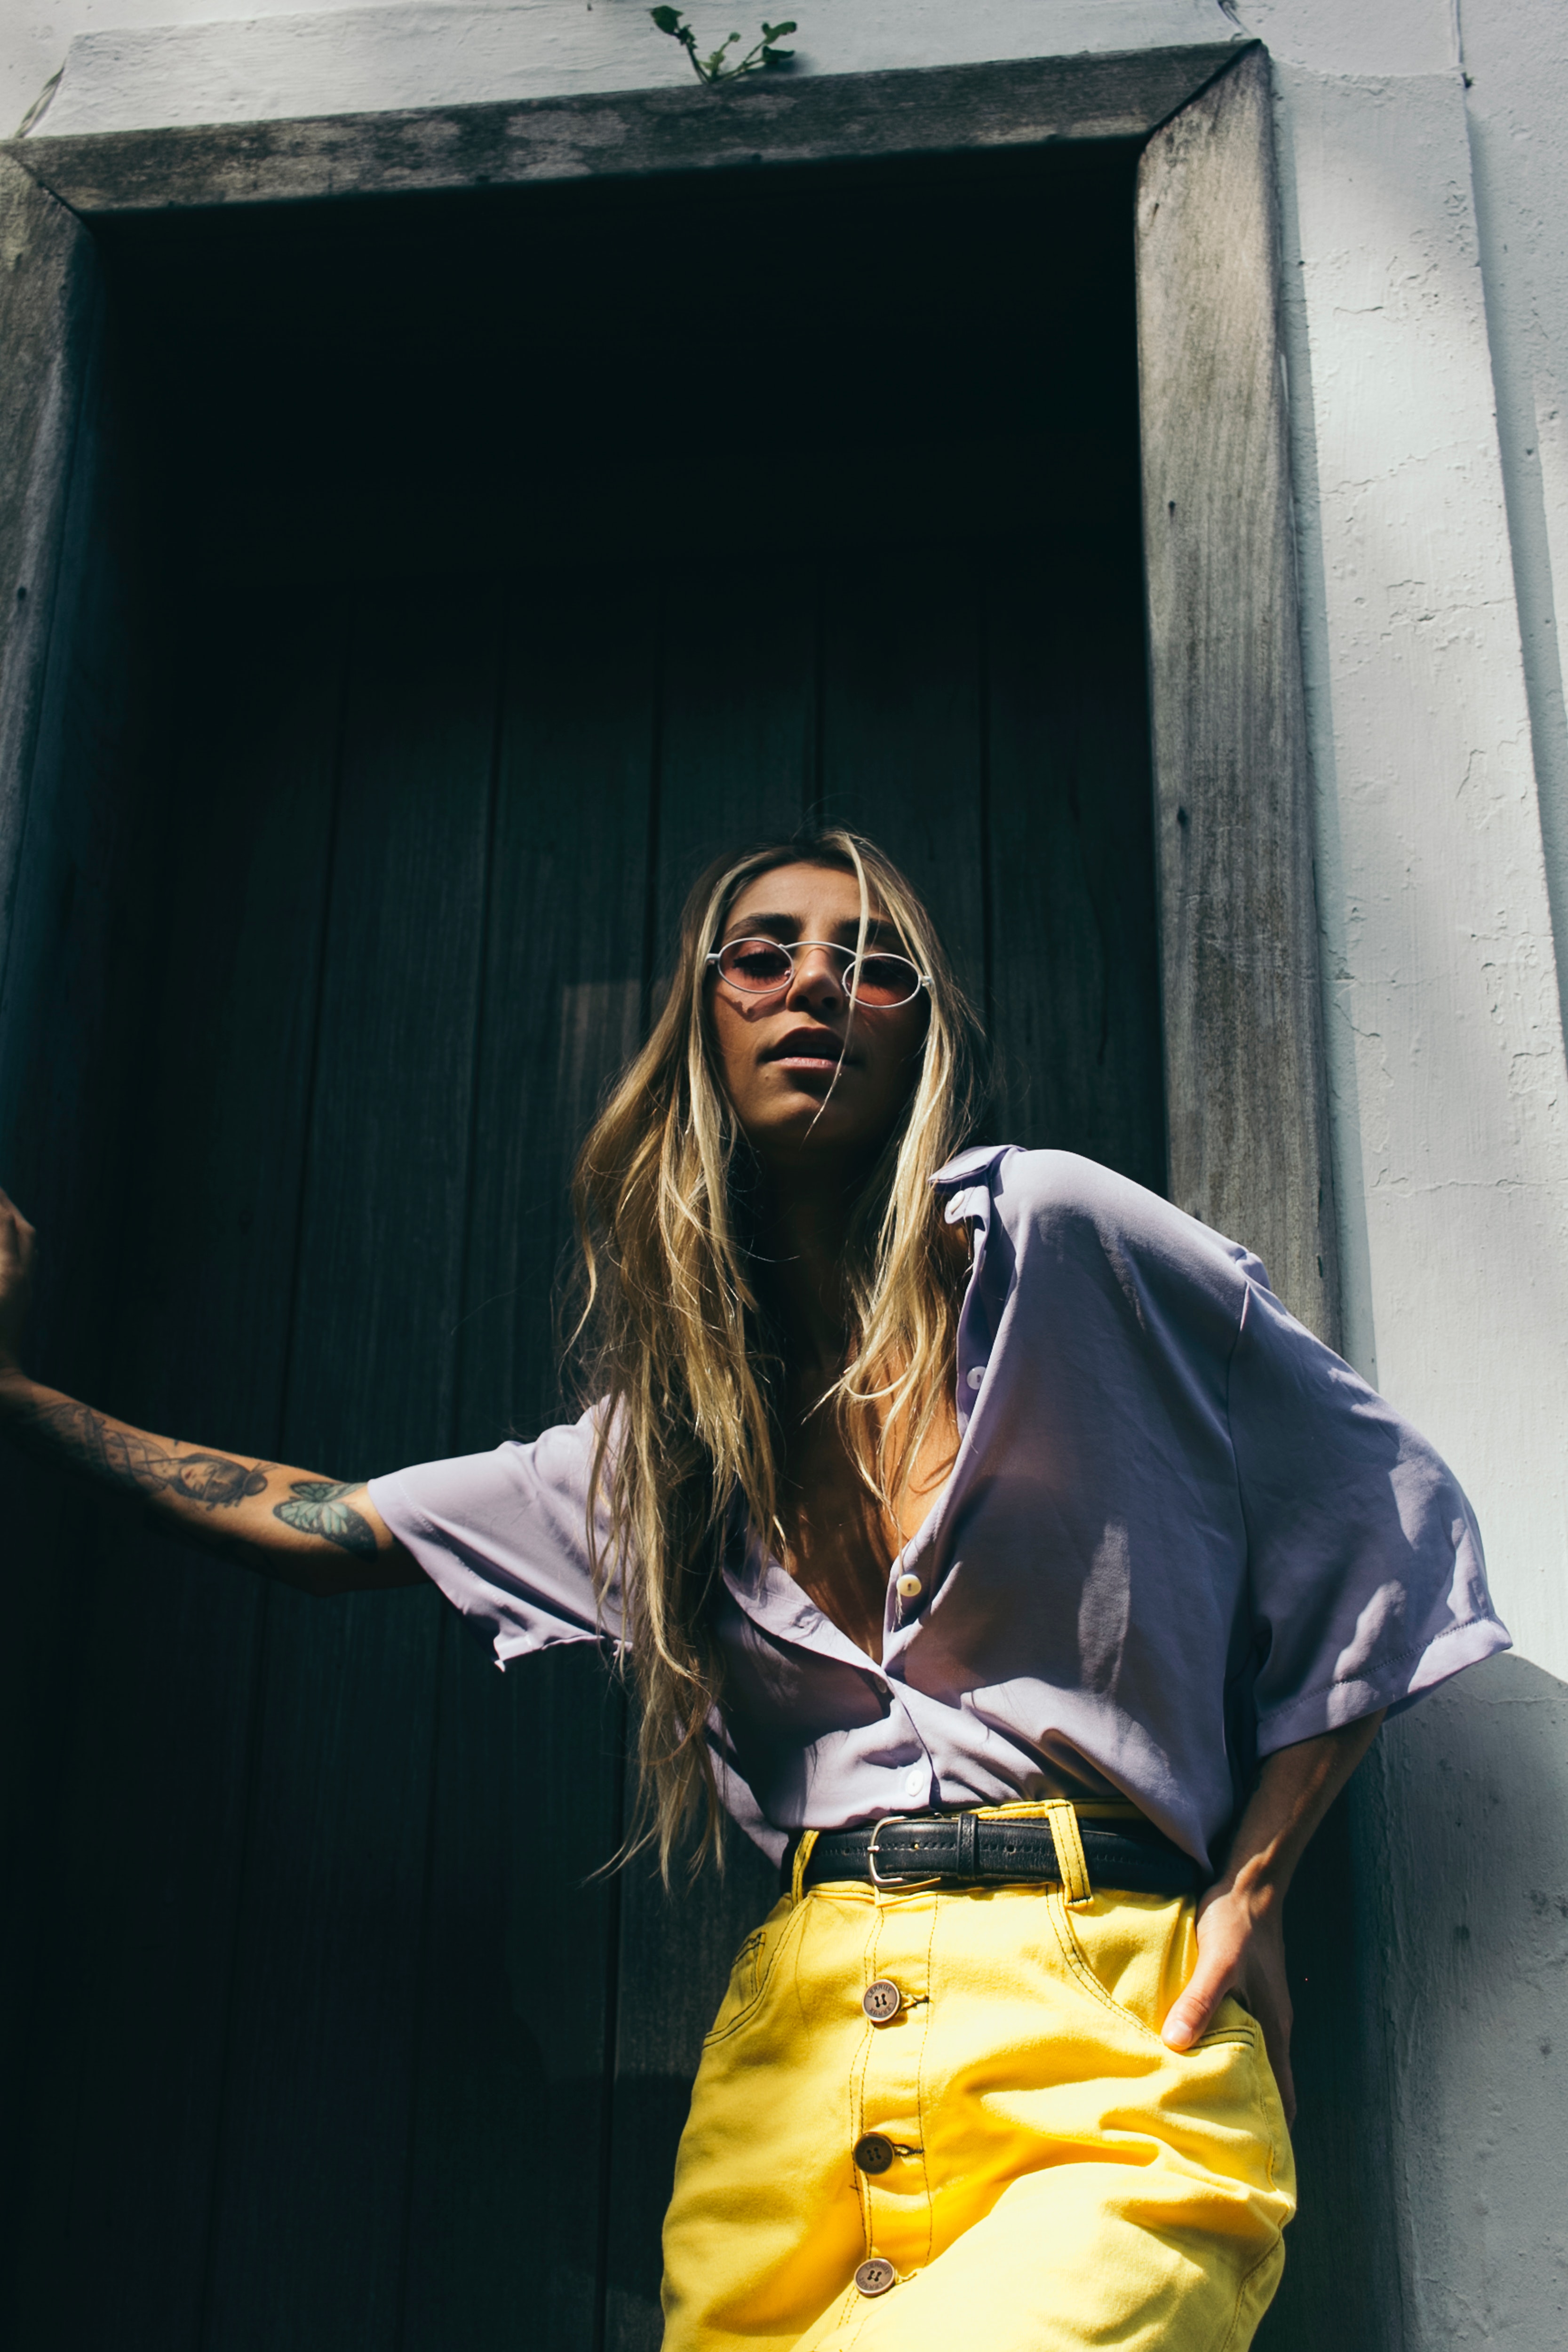
yellow, beauty, fashion, blond, photography, outerwear, long hair, street fashion, photo shoot, eyewear, glasses, door, Tints and shades, window, model, style, fashion design